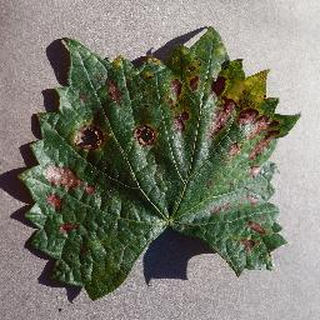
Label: grape_esca_black_measles